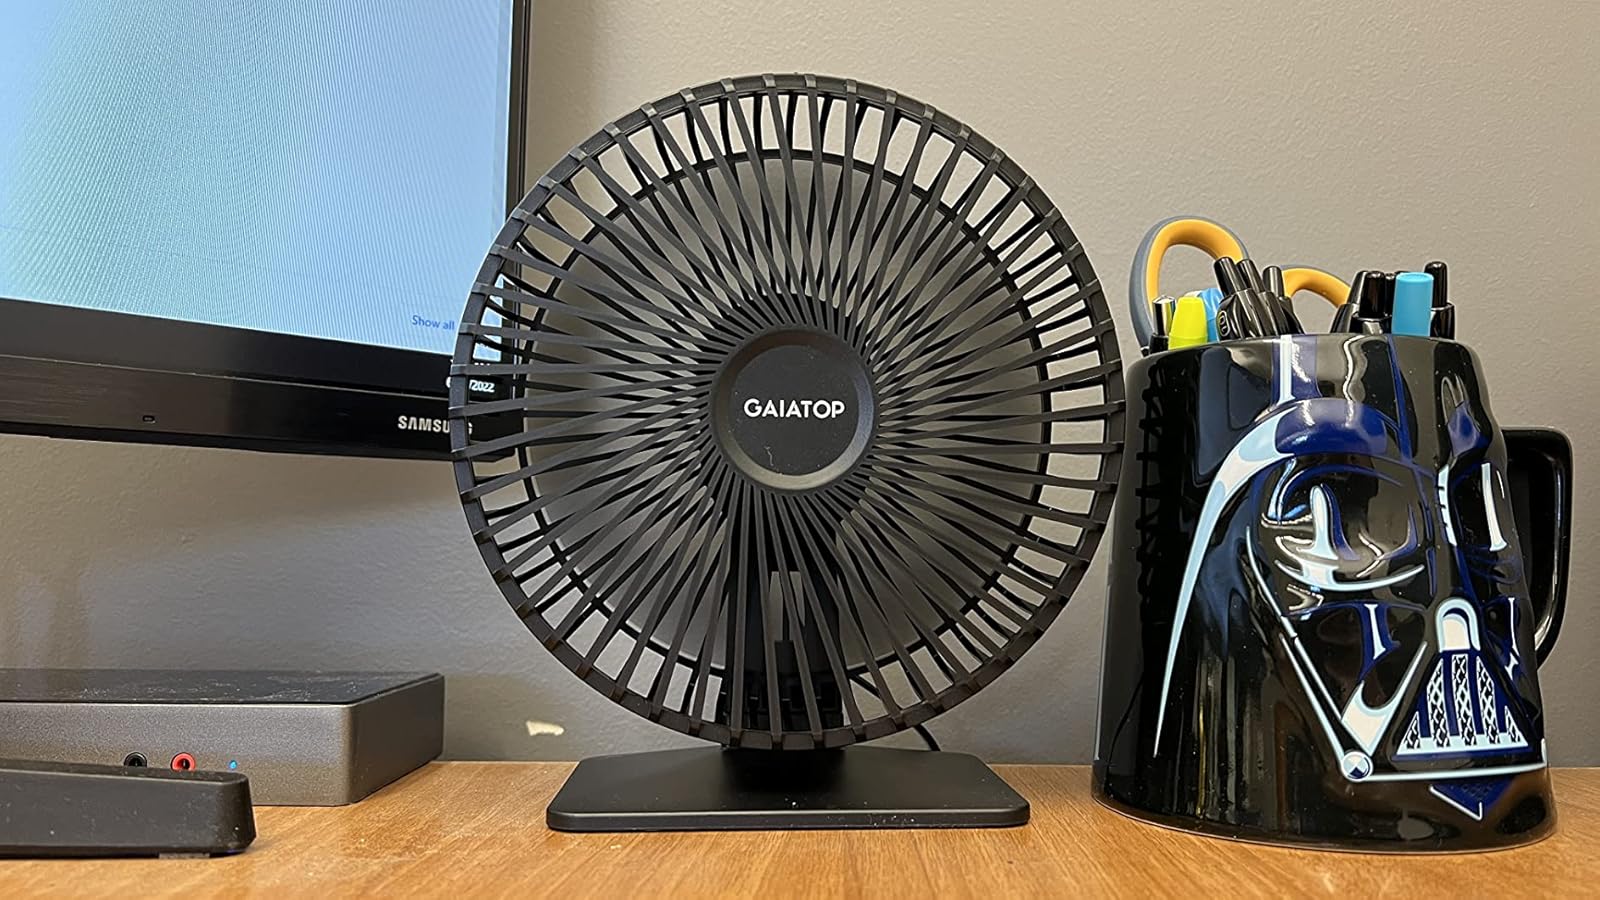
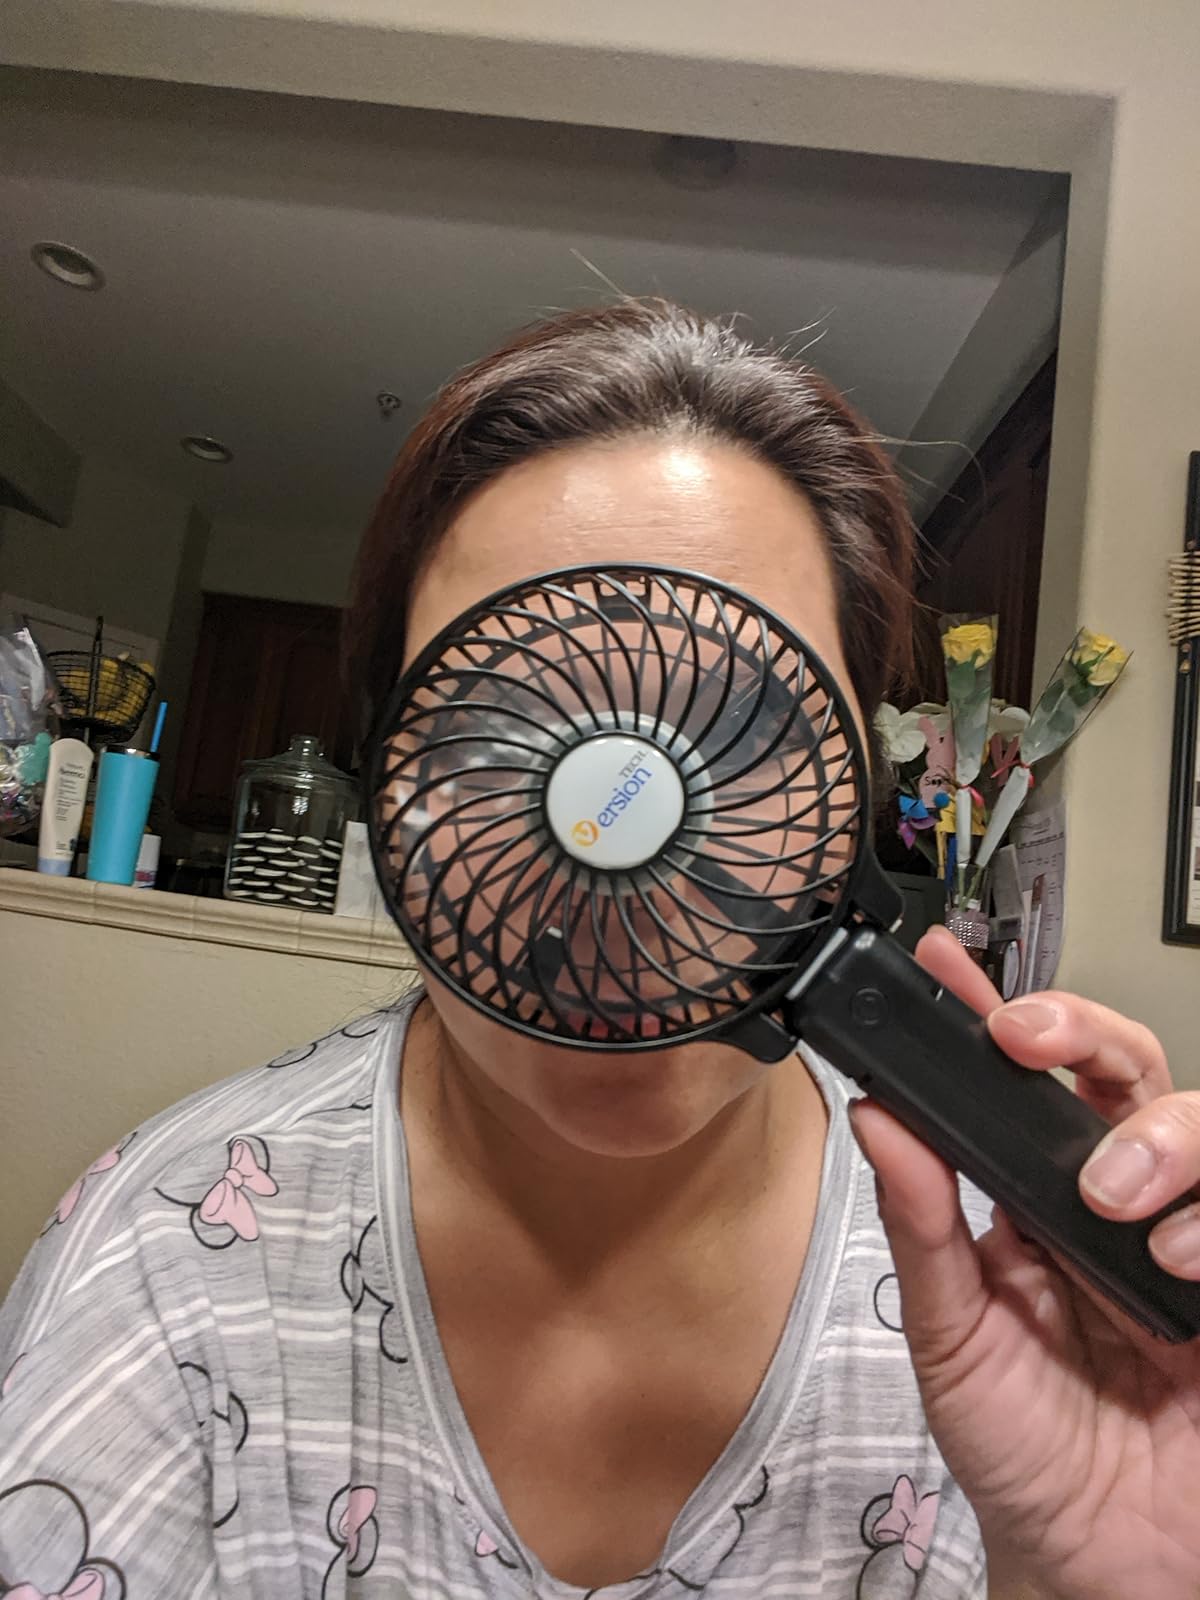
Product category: fan
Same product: no